Ireland national rugby league team

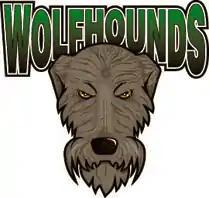
Ireland Wolfhounds logo

The Ireland A team is selected from players in the Irish domestic competition, administered by Rugby League Ireland. The Ireland A side competed in the St Patrick's Day Challenge between 2000 and 2012 and in the Amateur Four Nations from 2003 to 2014.